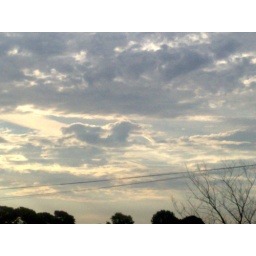
Running dog in the sky